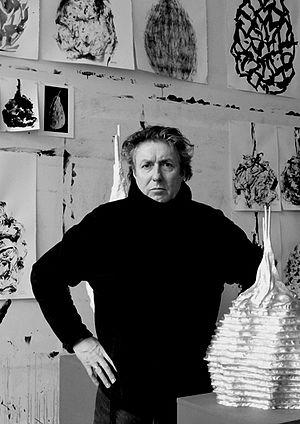
Jacques Martinez, né le 7 juillet 1944 en Algérie, est un peintre et sculpteur français.